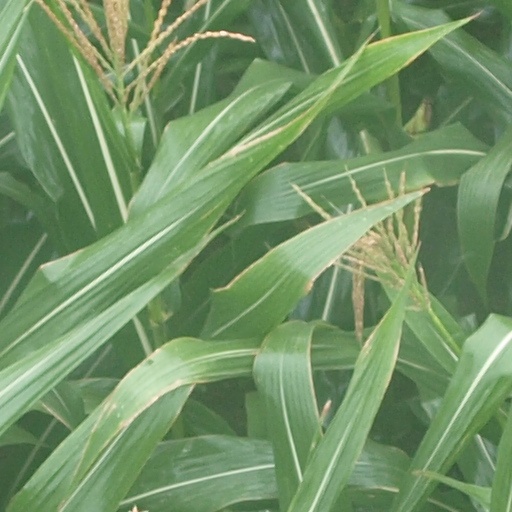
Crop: maize; corn